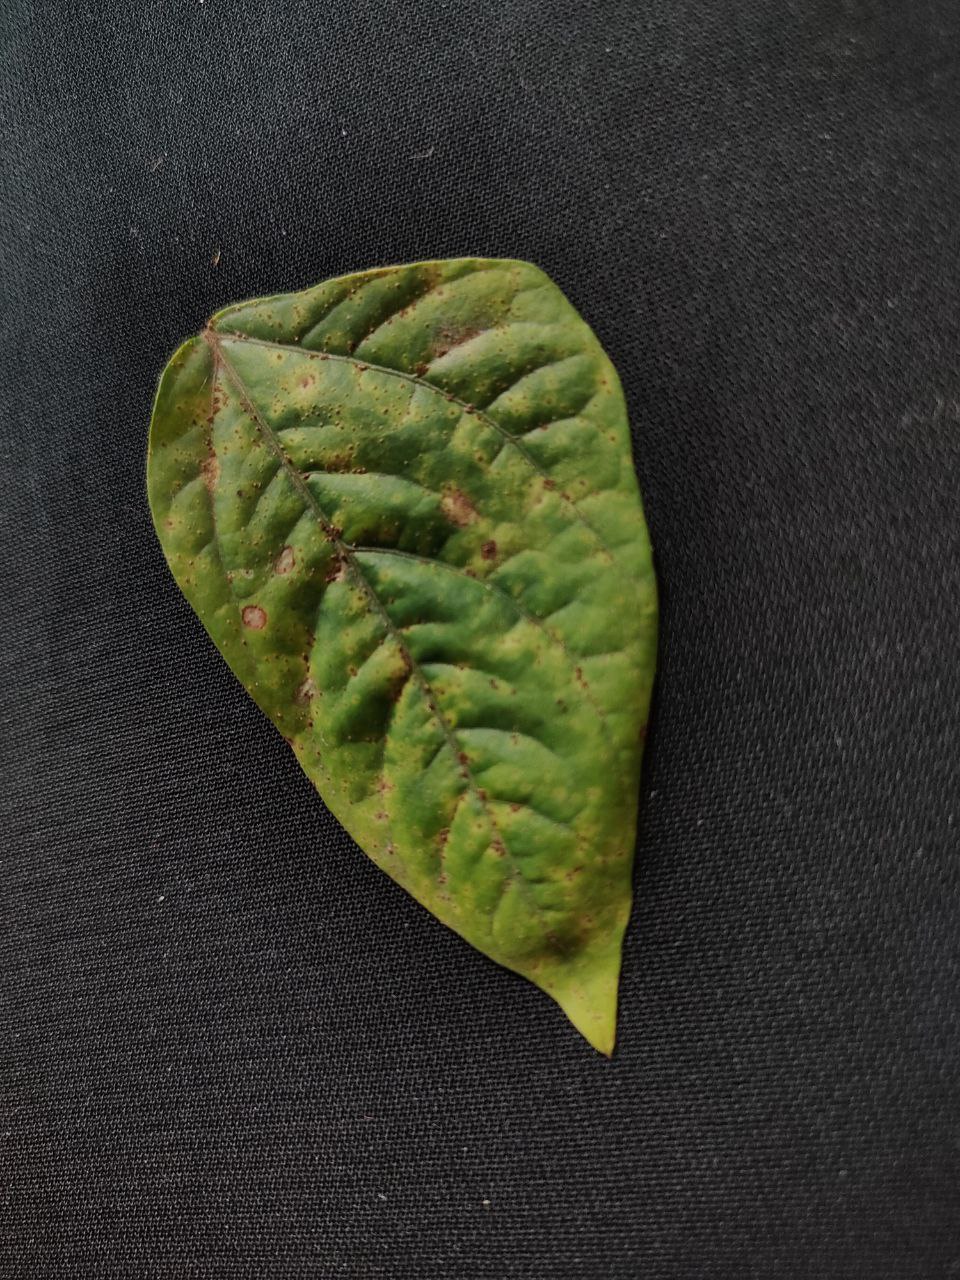
Crop: cowpea
Leaf condition: Septoria leaf spot